Olimpia Milano

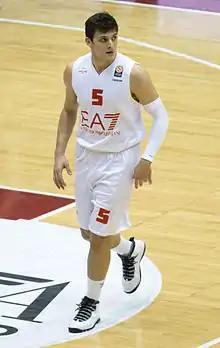
Alessandro Gentile

In January 2011, after 23 years away from coaching, Dan Peterson came back from retirement at the request of team owner Giorgio Armani to replace Piero Bucchi, who was fired in mid-season. Peterson was hired on an interim basis and agreed to coach only the remainder of the season, in which he guided the team to the semi-finals. On June 9, Olimpia Milano announced Sergio Scariolo as new head coach for the 2011–12 season. The first player signed for the 2011–12 season was Omar Cook, an American-born play maker, who had played the previous season with Power Electronics Valencia. Owing to the NBA lockout, Danilo Gallinari went back to his alma mater, playing 15 games (8 in the Italian League, 7 in EuroLeague): he left the team in December. Sergio Scariolo was replaced by Luca Banchi at the beginning of the 2013–14 season, and the team brought from Montepaschi Siena: David Moss, Kristjan Kangur, and Daniel Hackett.